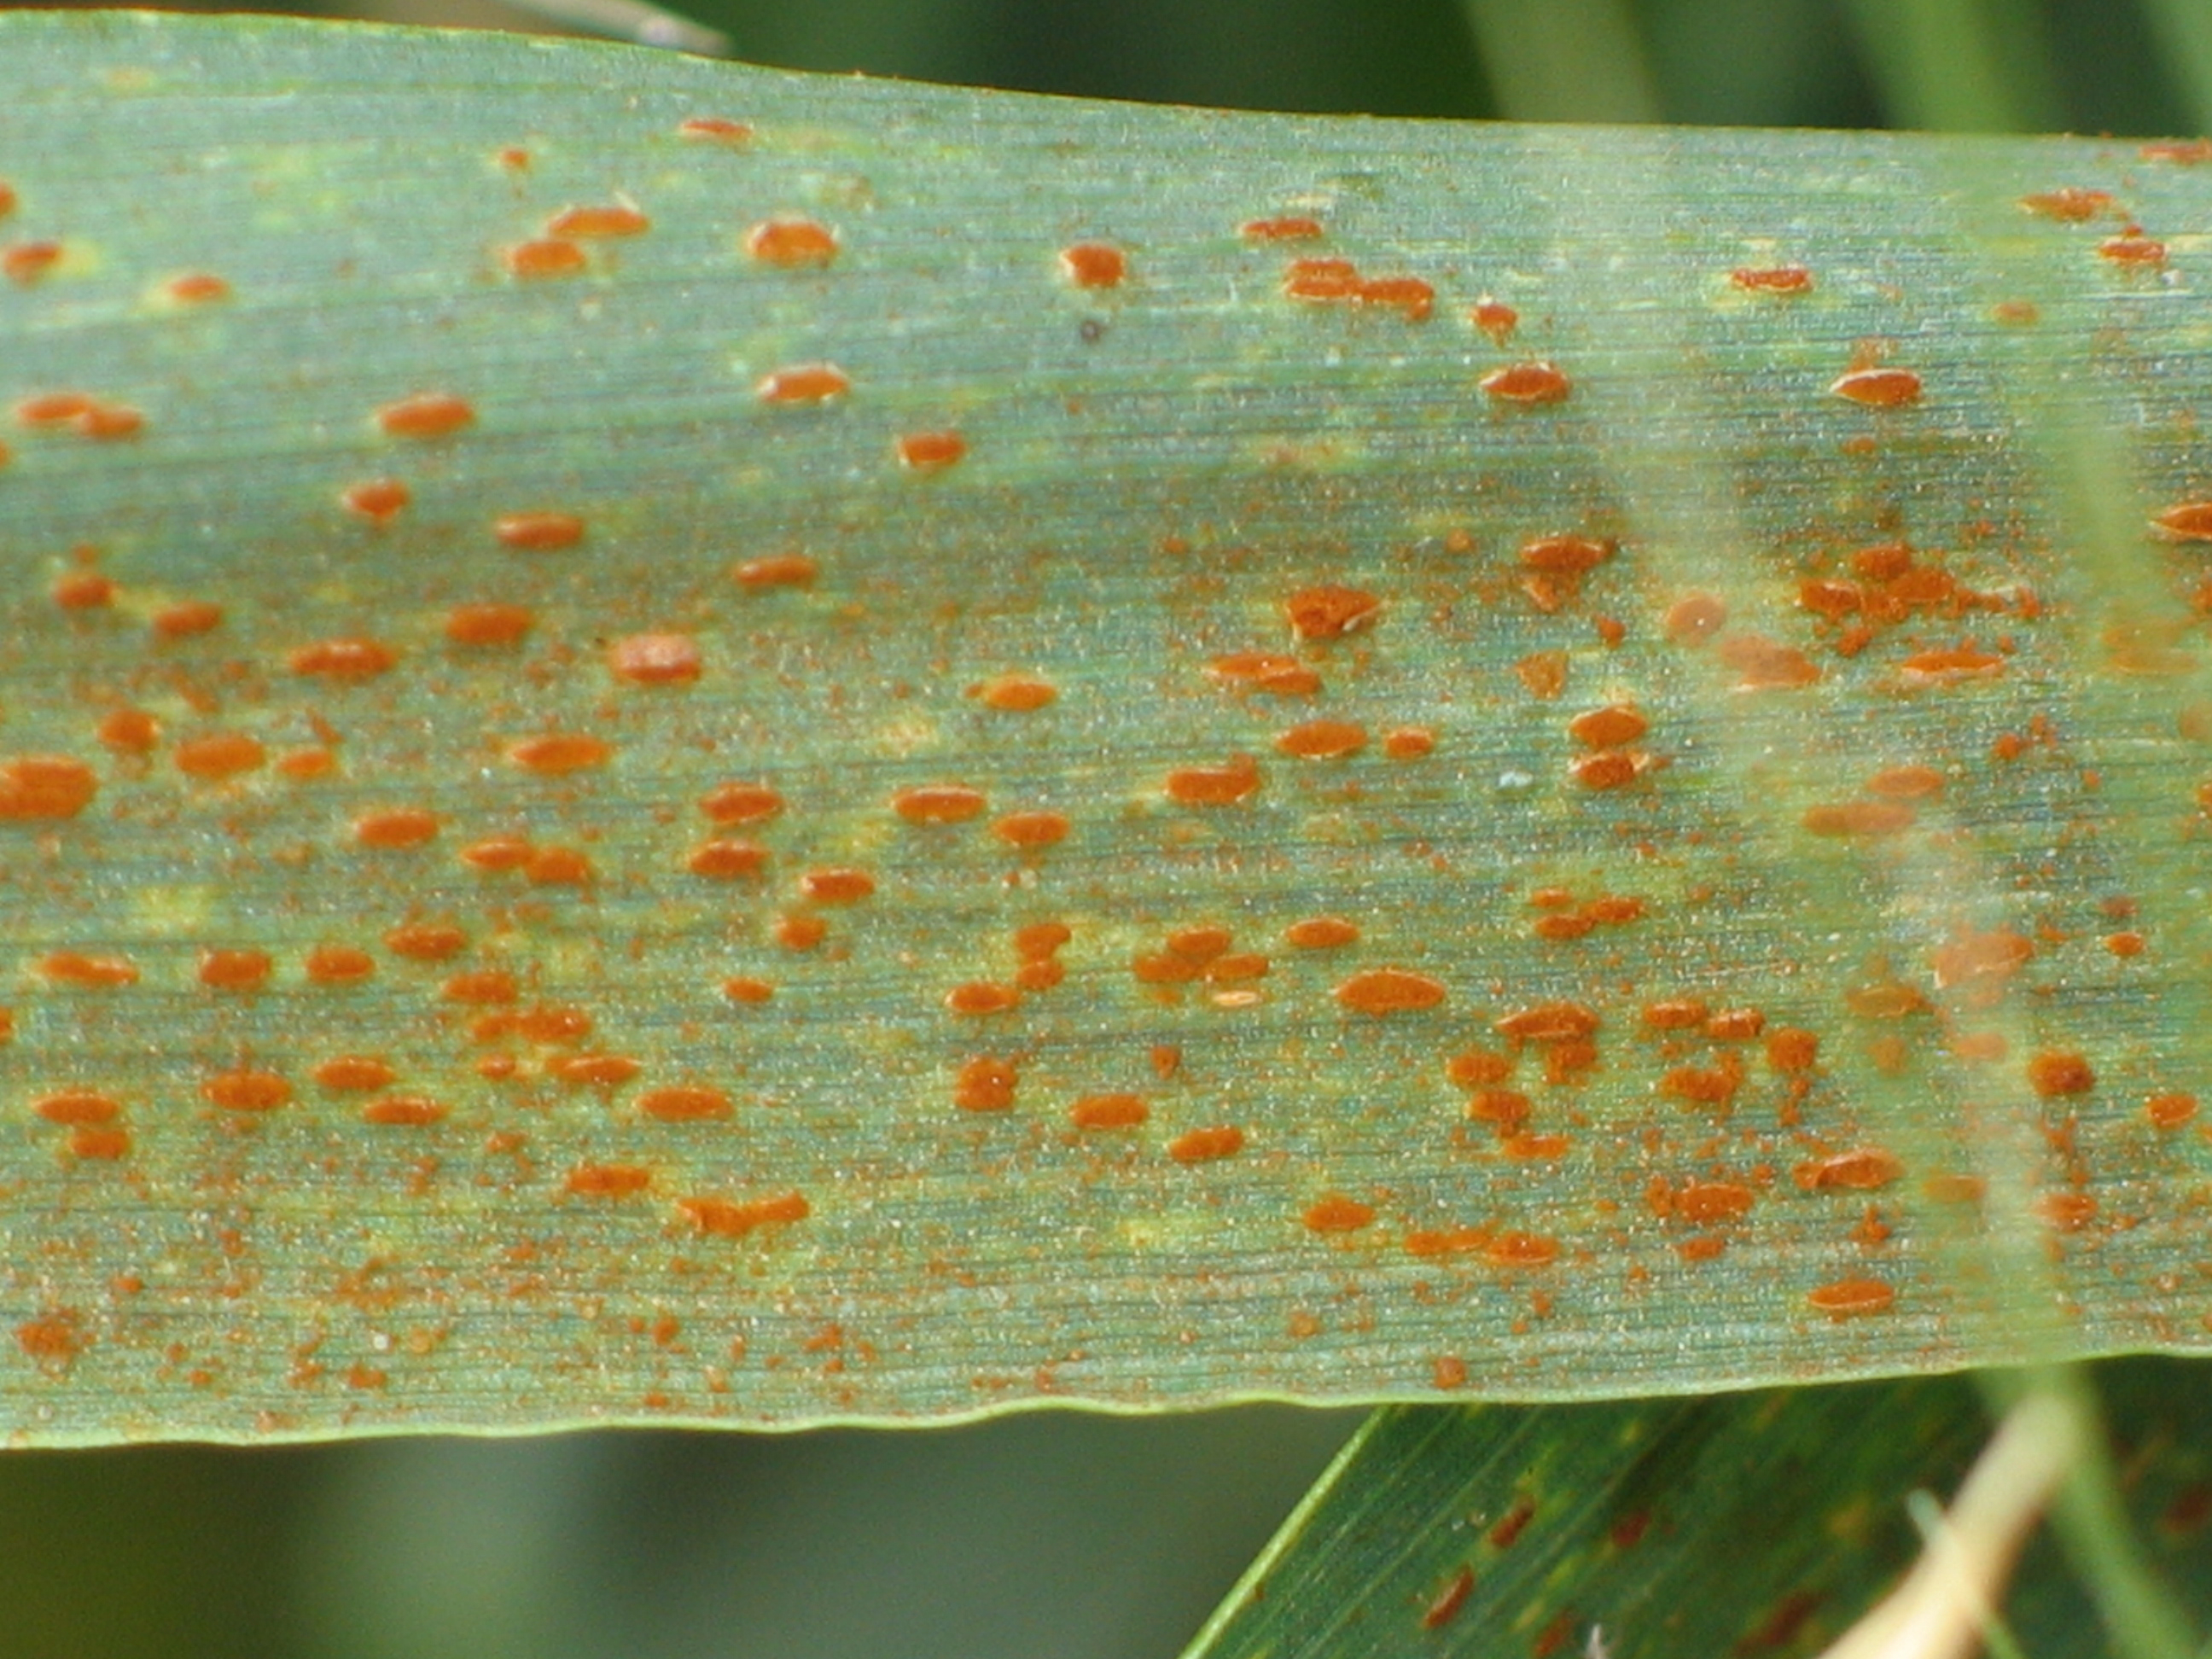
Label: Wheat___Brown_Rust